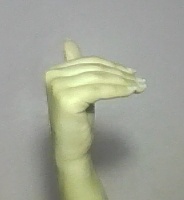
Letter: khaa